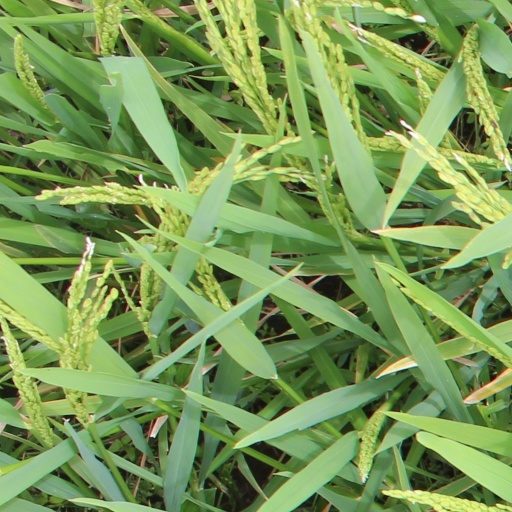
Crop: rice